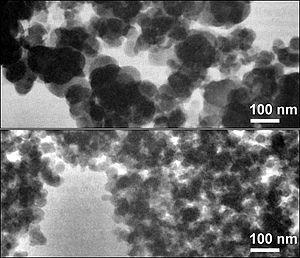
Le noir de carbone, aussi appelé noir de fourneau, noir thermique, noir au tunnel, noir d'acétylène, ou autrefois noir de fumée ou noir de lampe, est une forme amorphe et élémentaire du carbone ; on le trouve dans les suies et sous forme de carbone colloïdal. C'est la forme de carbone élémentaire la plus répandue et utilisée. Il n'a pas d'odeur.
Le noir de fumée est un résidu carboné obtenu par la combustion incomplète de diverses matières organiques riches en carbone. Il peut être utilisé comme pigment pour des peintures, de l’encre ou du cirage. Il est parfois appelé « noir de lampe ».